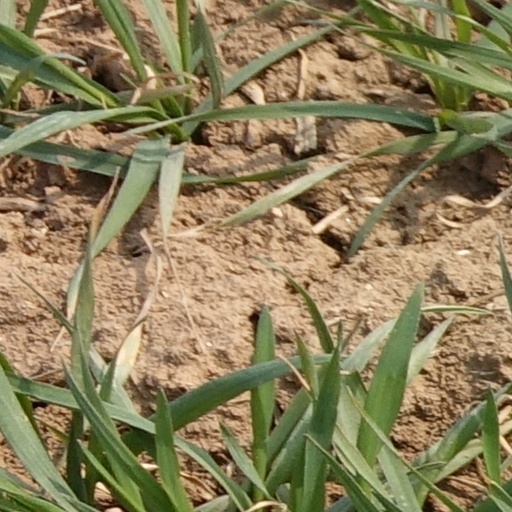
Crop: wheat